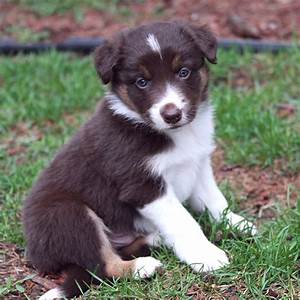
Label: dog